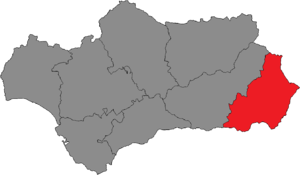
La circonscription électorale d'Almería est l'une des huit circonscriptions électorales d'Andalousie pour les élections au Parlement d'Andalousie.